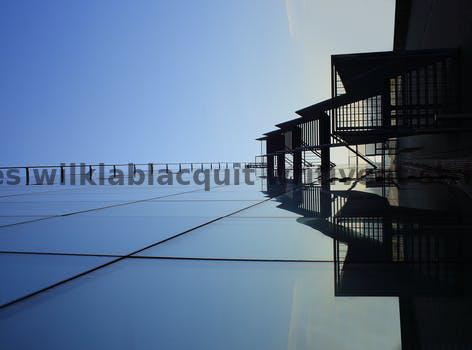
Label: Watermark